Fabian Cancellara

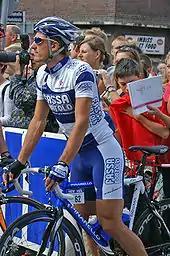
A cyclist standing over a bike while wearing a blue and white uniform.

Cancellara earned his first victory in 2004 at the Tour of Qatar. Cancellara won the race's fourth stage after attacking in the final kilometers of the race and then out-sprinting the riders who were able to keep pace with him to win the stage. His next victory came in the first stage of the Setmana Catalana de Ciclisme, where he won the opening stage's bunch sprint. Up next on the calendar for Cancellara was the Tour of Flanders. Cancellara crossed the line in 42nd place, just a little over two minutes after the winner Steffen Wesemann. The next weekend, he raced the Paris–Roubaix for the second time. Cancellara showed great form during the race and was a member of the four-man group that was first to reach the finish line. He lost the sprint to the line and crossed the line in fourth. Cancellara's next success came in the Tour de Luxembourg, where he won the stage four individual time trial by fourteen seconds over the second-place finisher. He then went on to win his second Swiss National Time Trial Championship in late June. Cancellara's next success came at the Tour de France. He won the prologue around the Belgian city of Liege and took the first yellow jersey as leader of the general classification. Cancellara lost the lead after the second stage to Thor Hushovd. Cancellara did participate in both the time trial and road race at the Road World Championships. Cancellara performed well in the time trial and came in eighth place; he finished over two minutes behind the winner. He entered the men's road race four days later, but did not finish the course.